Mojave Desert

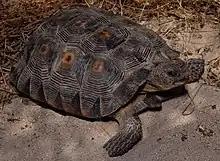
A desert tortoise

The exposed geology of the Death Valley presents a diverse and complex set of at least 23 formations of sedimentary units, two major gaps in the geologic record called unconformities, and at least one distinct set of related formations geologists call a group. The oldest rocks in the area that now includes Death Valley National Park are extensively metamorphosed by intense heat and pressure and are at least 1700 million years old. These rocks were intruded by a mass of granite 1400 Ma (million years ago) and later uplifted and exposed to nearly 500 million years of erosion.